Gino Gallagher

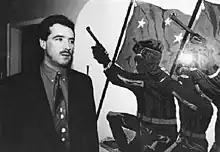

Gino Gallagher (c. 1963 – 30 January 1996) was an Irish republican who was Chief of Staff of the Irish National Liberation Army (INLA).